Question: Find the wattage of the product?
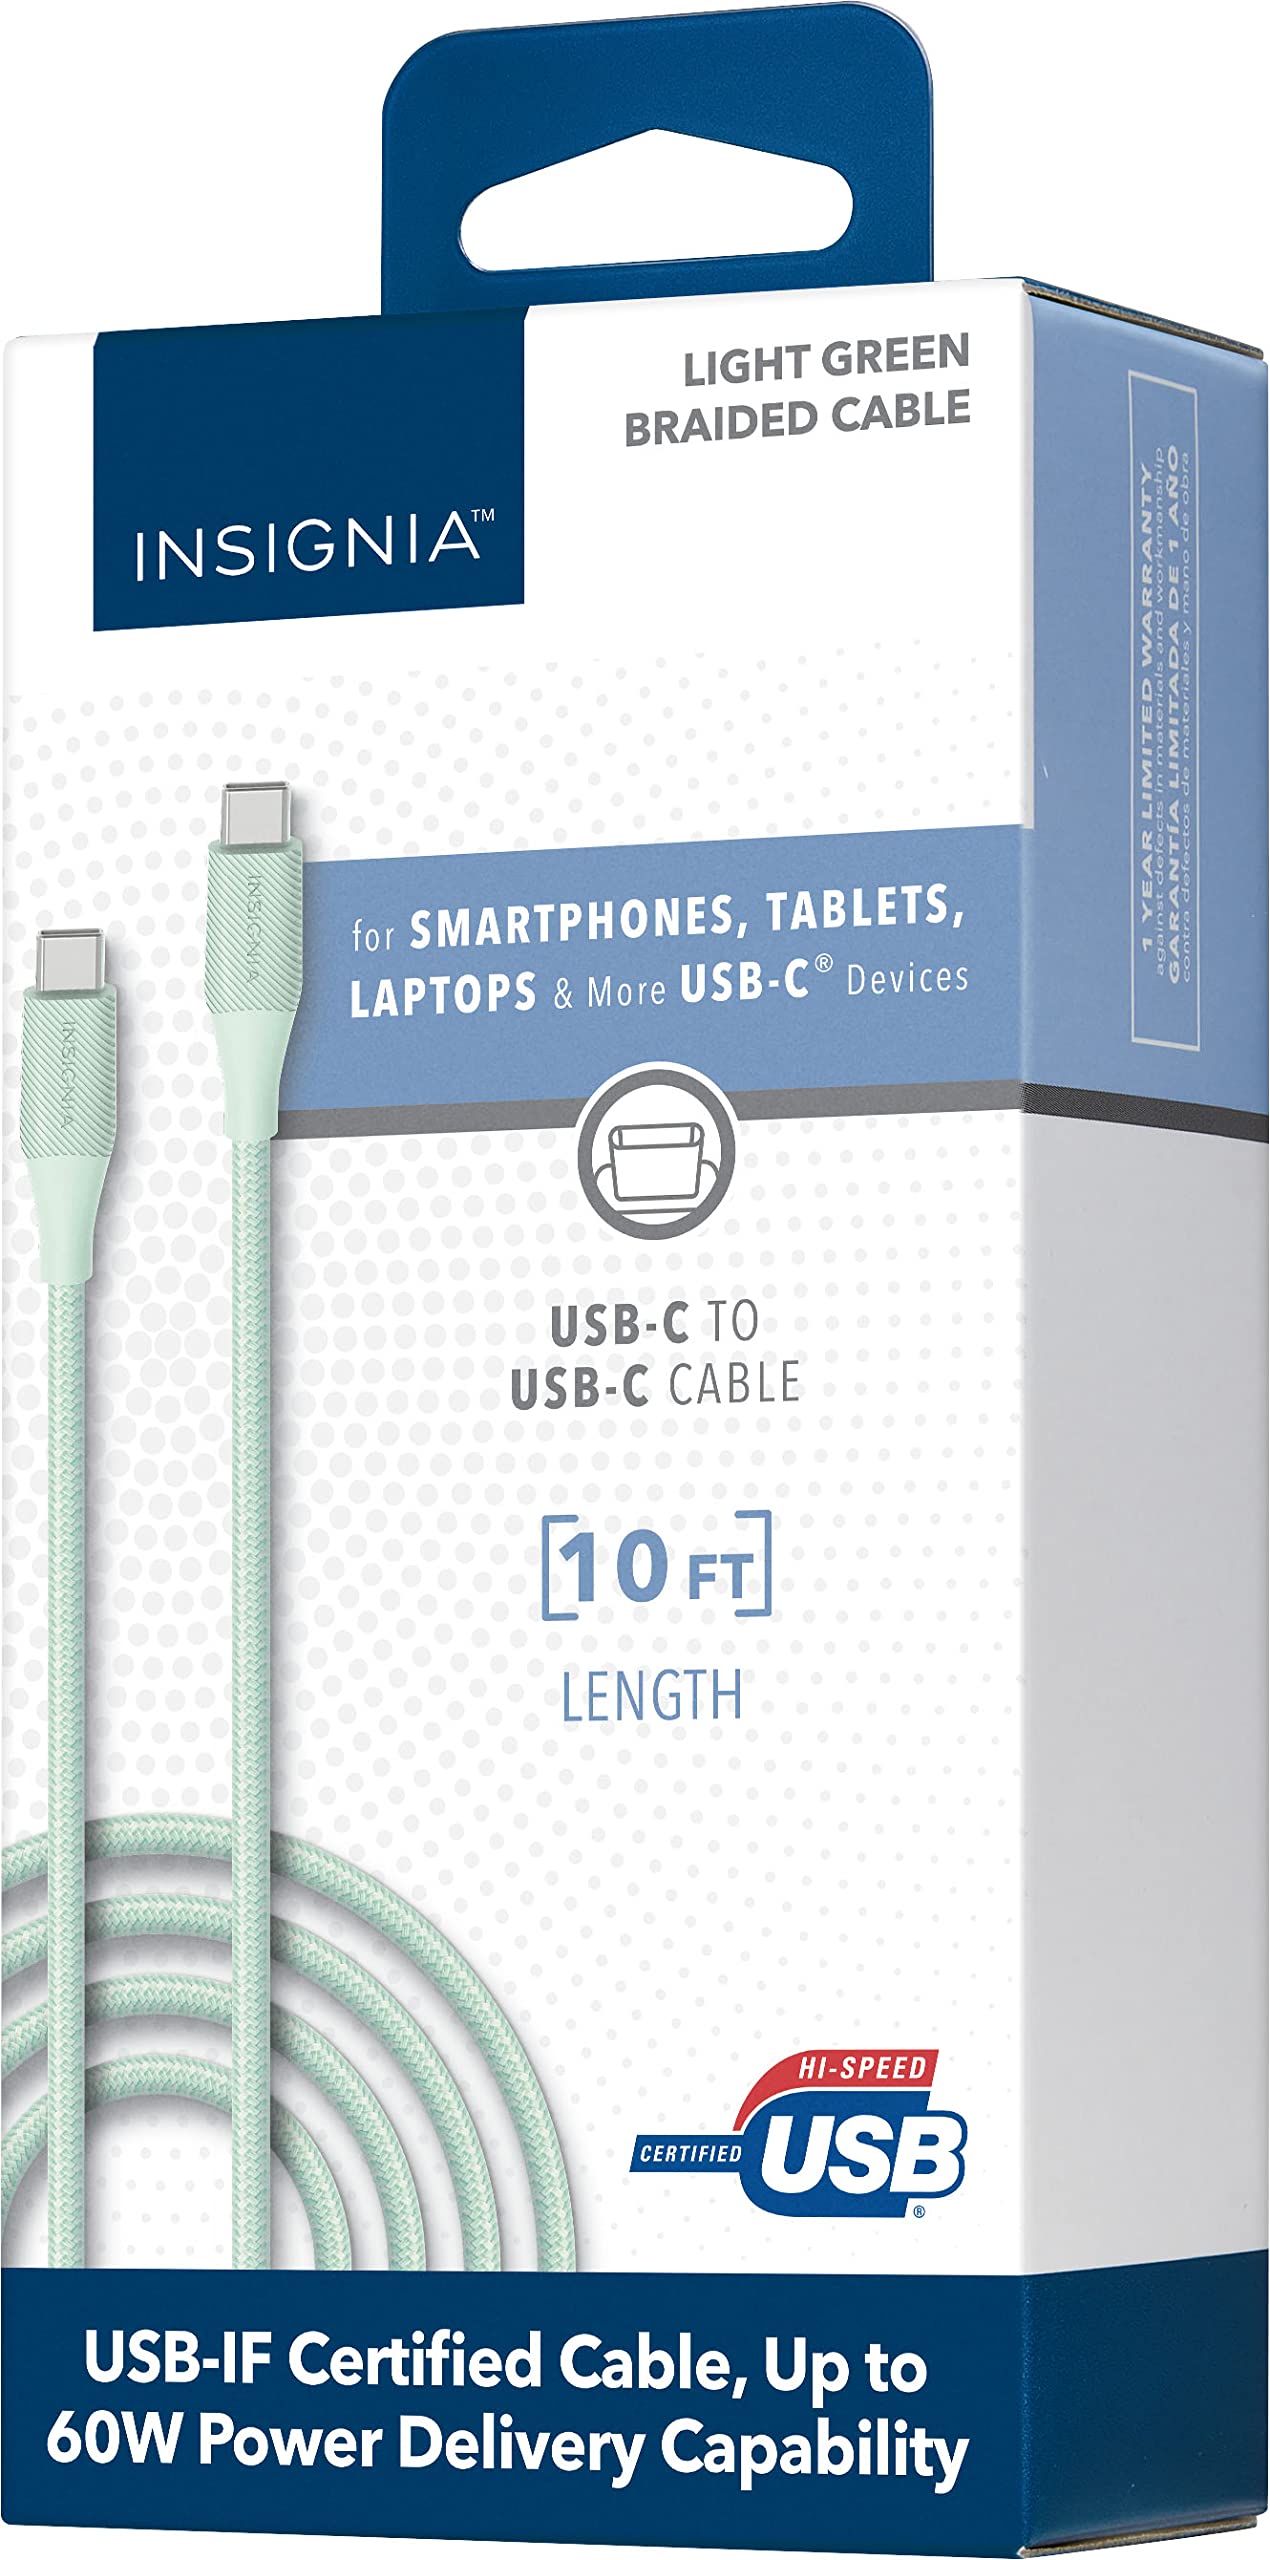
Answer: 60.0 watt